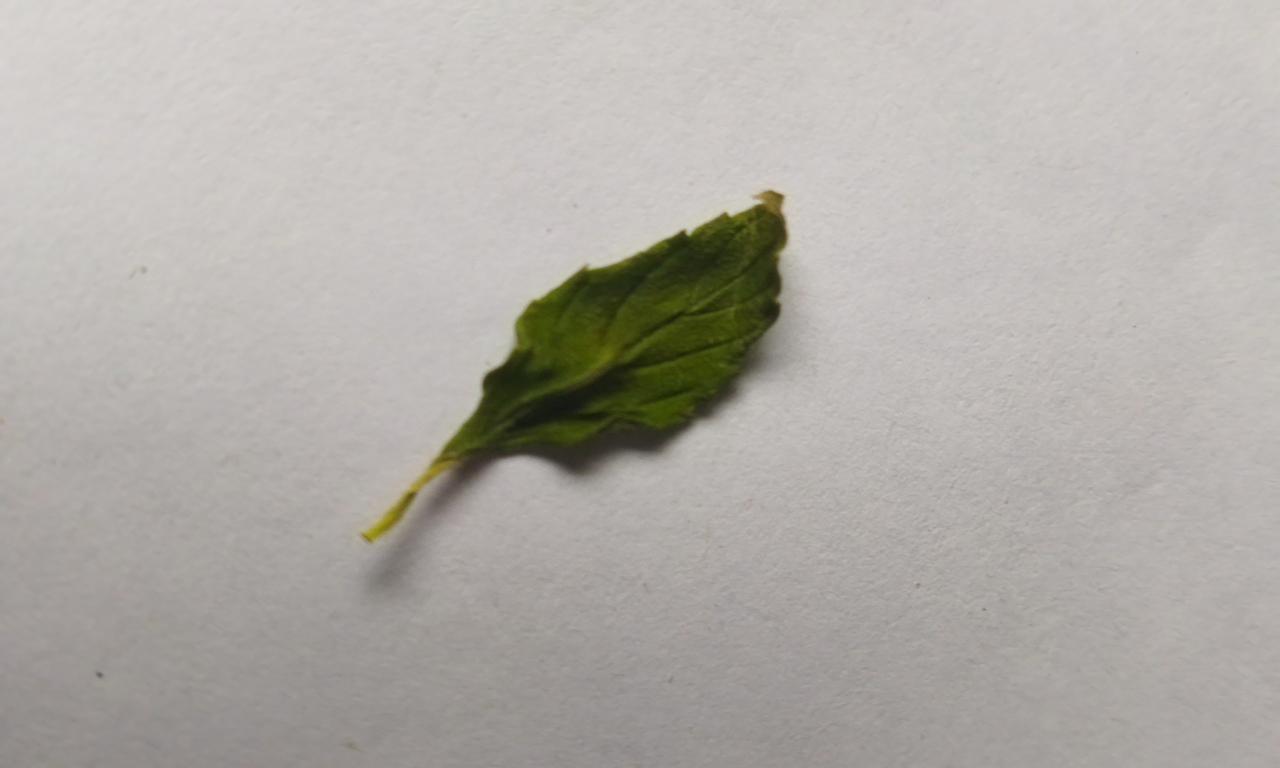
Label: Dried